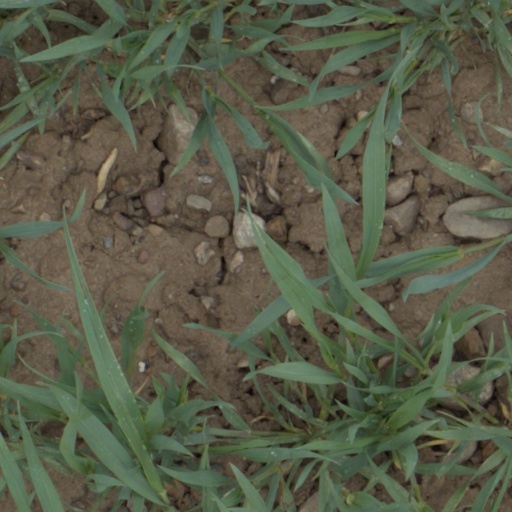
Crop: wheat